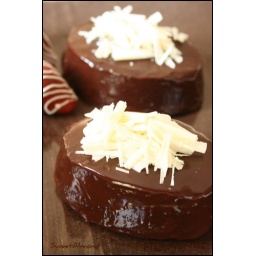
A rich dark chocolate cake with white chocolate chunks, covered in ganache and white chocolate curls.